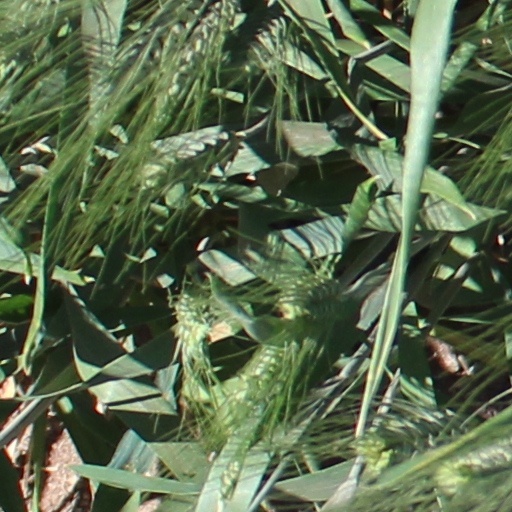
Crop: wheat